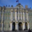
Label: castle